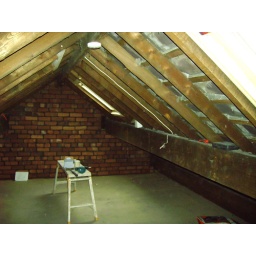
17th March 2009,day 2 of loft conversion. Two of the velux windows are in and the basic floor is down.